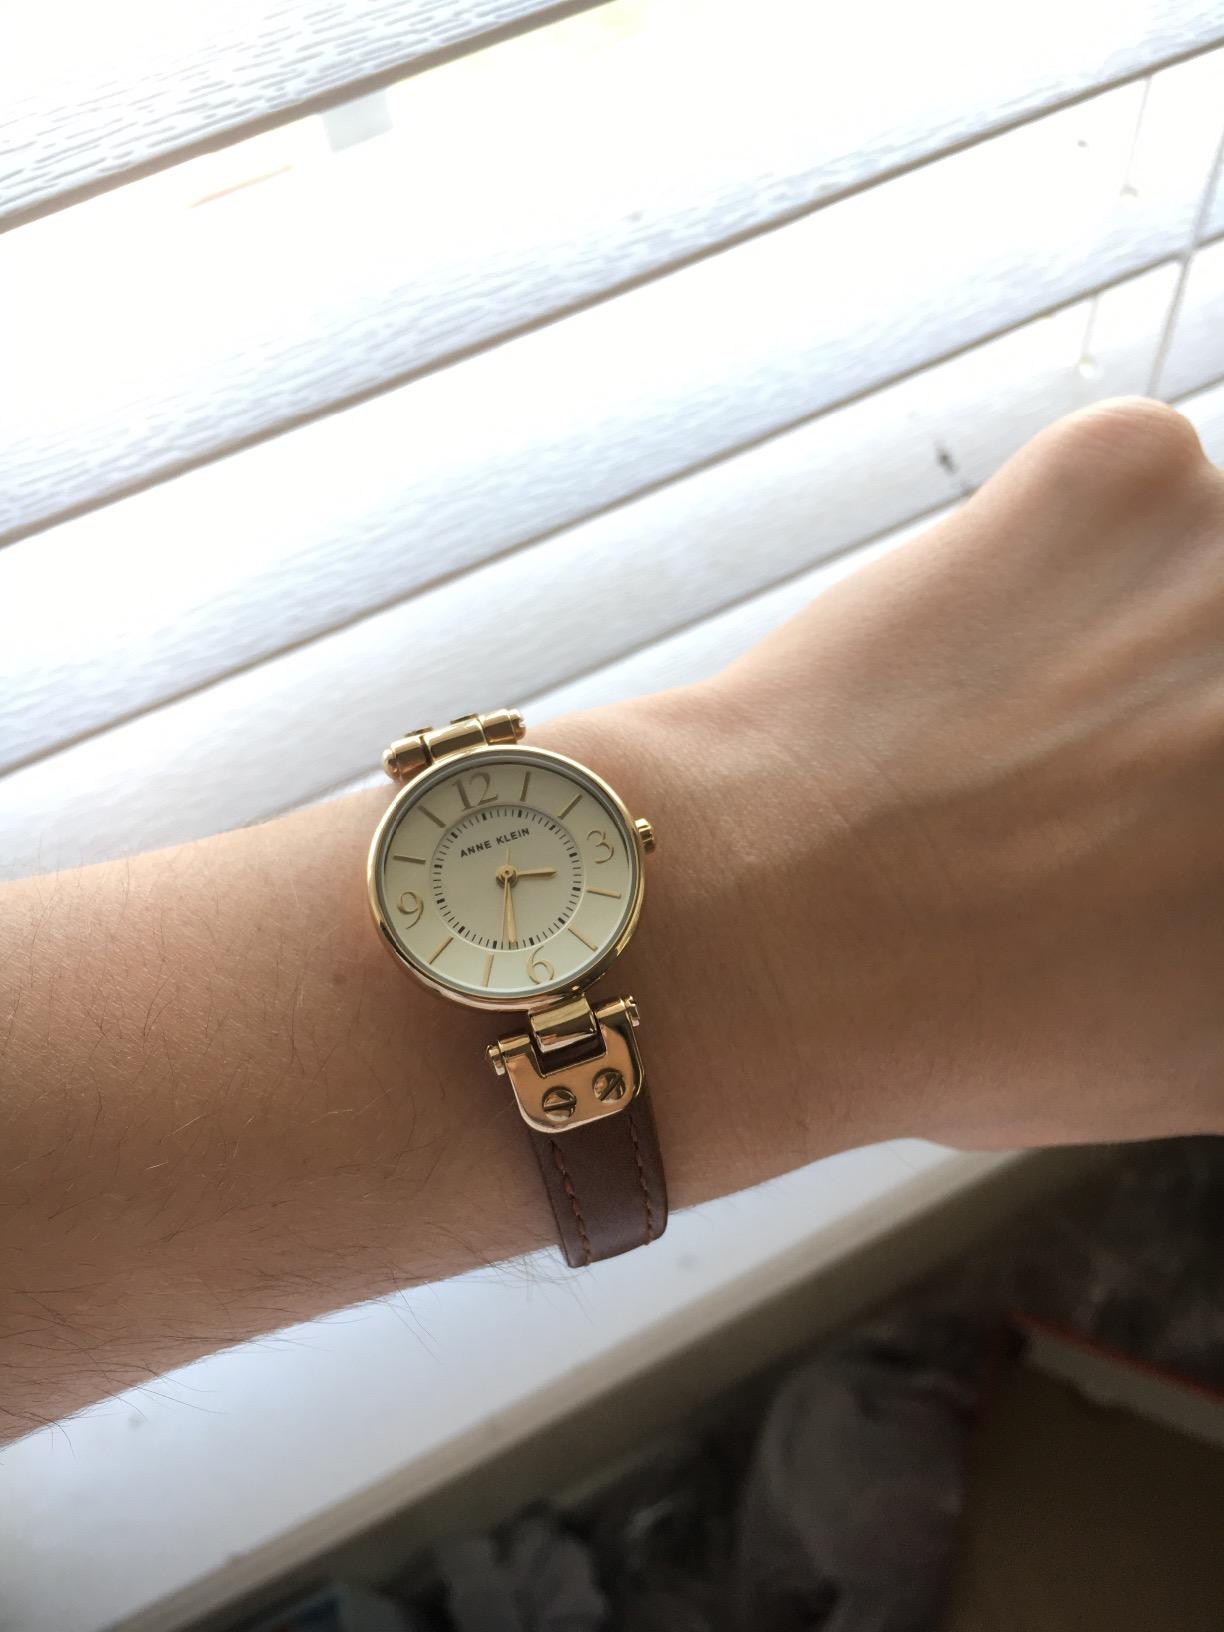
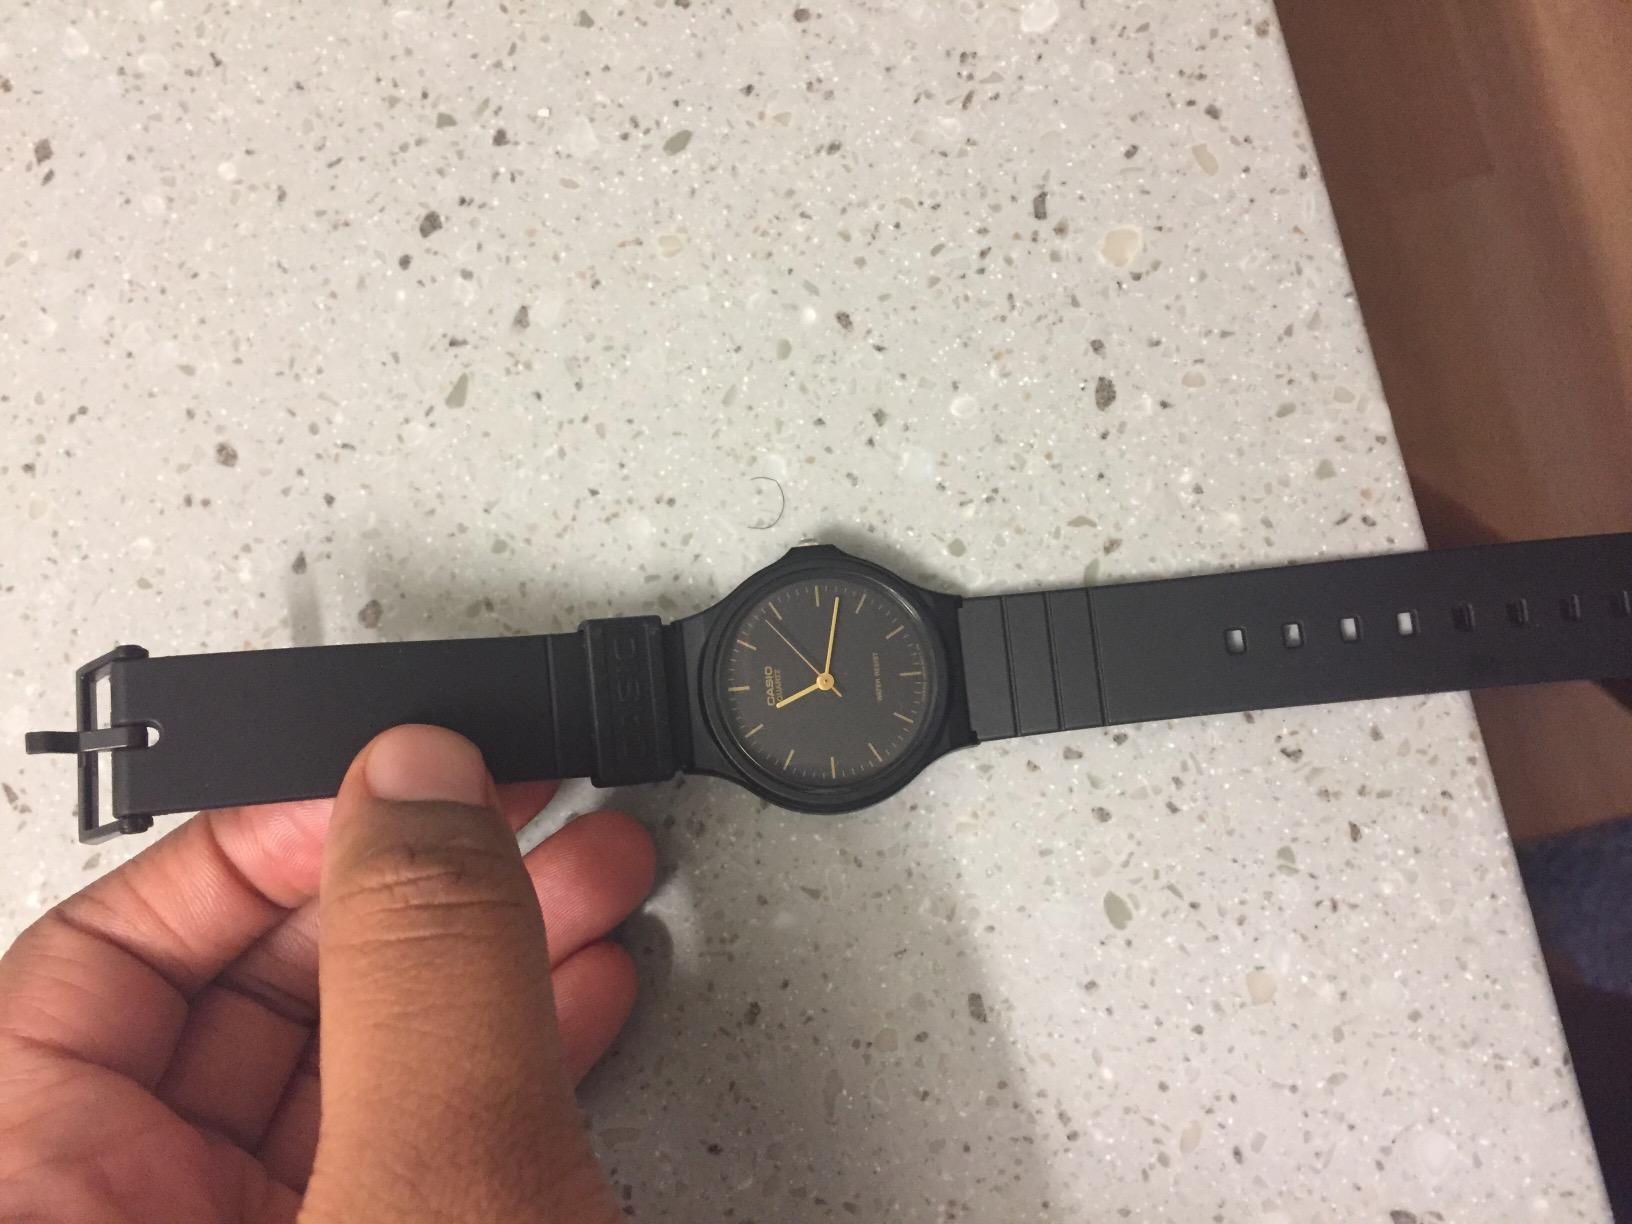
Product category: accessories_watch
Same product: no